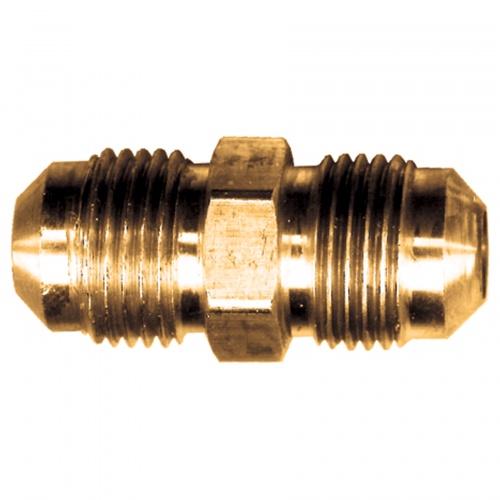
Brass Union; 1/8 M.SAE
Fairview Brass Union;1/8 M.SAE Item #: FVF-42-2
Brand: Fairview
Category: Hardware > Plumbing > Plumbing Fittings & Supports > Pipe Connectors > Unions